William W. Fife

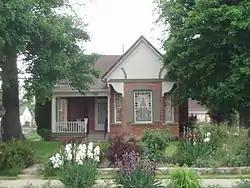
Valasco Farr House designed by William W. Fife at 700 Canyon Road in Ogden

William Wilson Fife (August 16, 1857 – August 31, 1897) was a 19th-century architect of Richardsonian Romanesque in Ogden, Utah. His works include the Second Empire Ogden City Hall, Scowcroft Block, Perry's Block, the Utah Territorial Reform School, the Woodmansee-Union Block, Utah Loan & Trust Building, and Ogden High School. Some of Fife's works have been added to the National Register of Historic Places, including the Valasco Farr House and a residence at 2523 Jefferson Ave that is part of the Jefferson Avenue Historic District.